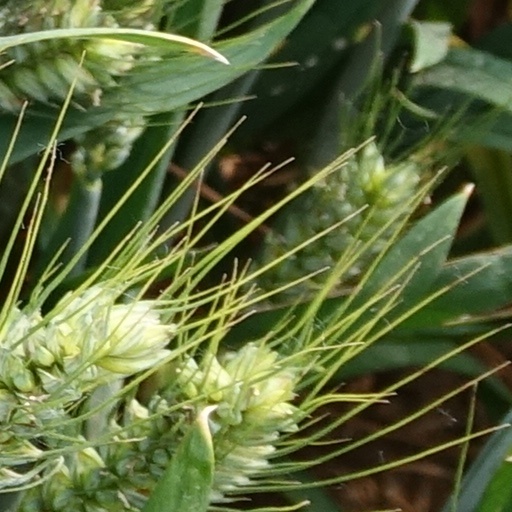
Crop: wheat